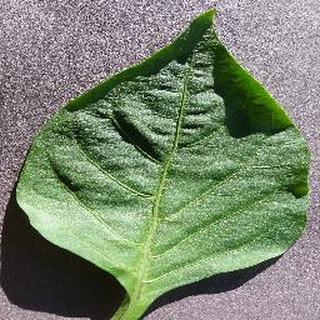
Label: healthy_bell_pepper